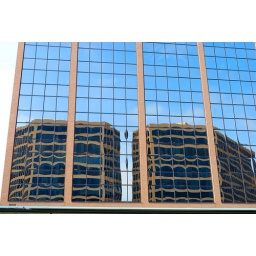
The reflection of the Wells Fargo Bank building in the glass of the WNB building (downtown Midland, TX).